Beagle B.206

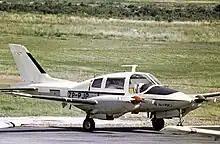
Ex RAF Basset CC.1 at Asuncion Paraguay in 1975

A competition was held at RAF Northolt in March 1963 between the B.206 and the de Havilland Devon for an aircraft to replace the Avro Anson, with the specification designed around the requirement to fly a five-man V-bomber crew, wearing full flying gear, and a ground crew member, from Britain to Malta. Beagle redesigned the aircraft to the larger B.206Y to meet this requirement, with the expectation of an initial order of at least 80 from the RAF. While the B.206 won the competition, only 20 aircraft, to be called the Beagle Basset, were ordered for the RAF. This reduced order placed the profitability of the B.206 in doubt, as Beagle had planned production on a run of at least 250 aircraft. The first delivery to RAF communications squadrons was made in June 1965. It was powered by two Rolls-Royce/Continental GIO-470 six cylinder horizontally opposed engines giving it a maximum speed of 220 mph and a range of 1,645 miles. Up to eight persons could be carried.